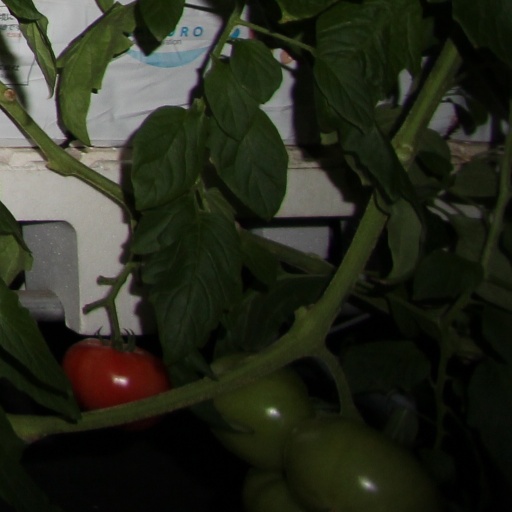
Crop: tomato